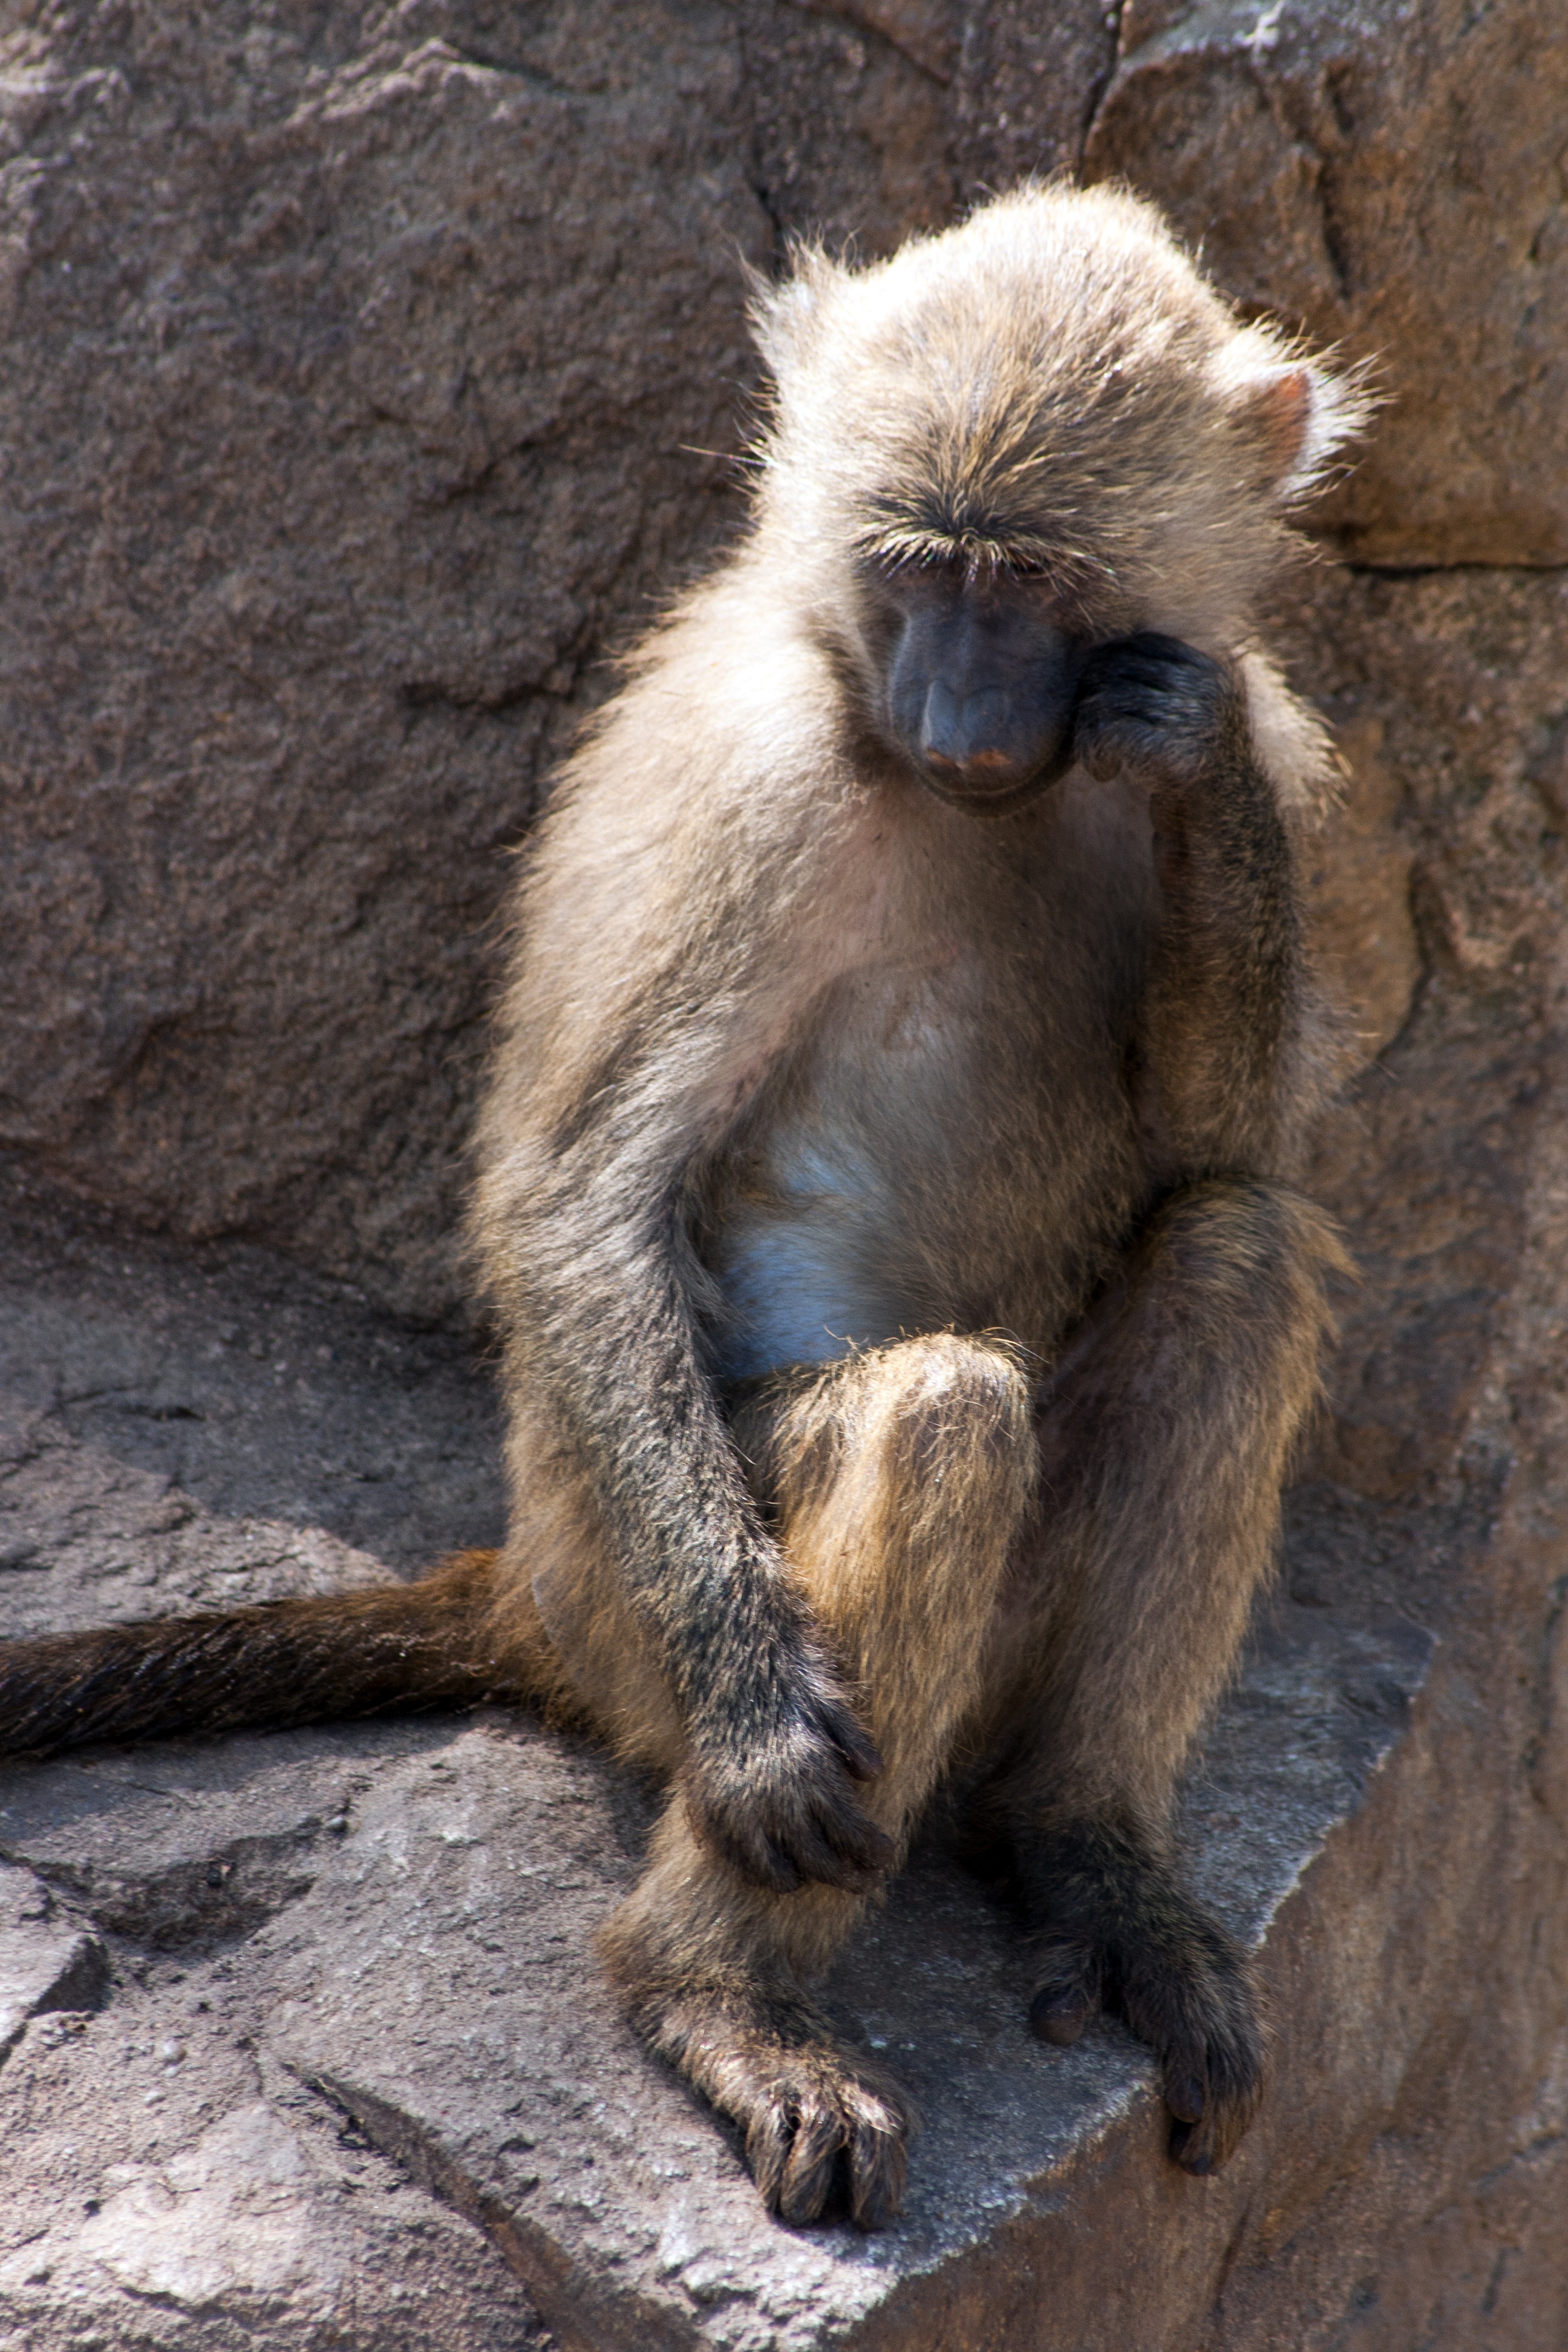
animal, wildlife, zoo, mammal, thoughtful, monkey, fauna, primate, baboon, vertebrate, macaque, old world monkey